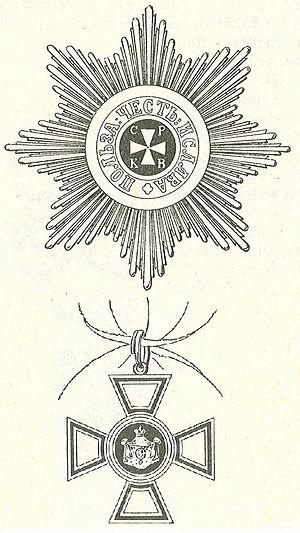
L’ordre impérial de Saint-Vladimir, prince égal aux apôtres est un ordre honorifique russe institué le 4 octobre 1782 par Catherine II en l’honneur de Vladimir le Grand à l'occasion du vingtième anniversaire de son règne. Cette distinction était destinée à ceux qui se distinguaient soit à l’armée, soit dans la vie civile.